Basra

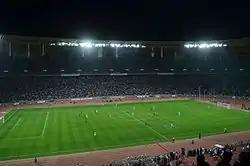
Basra International Stadium in 2013

Basra is a major Shia city, with the old Akhbari Shiism progressively being overwhelmed by the Usuli Shiism. It is known as the "Cradle of Islamic Culture". The Sunni Muslim population is small and dropping in their percentage as more Iraqi Shias move into Basra for various job or welfare opportunities. The satellite town of Az Zubayr in the direction of Kuwait was a Sunni majority town, but the burgeoning population of Basra has spilled over into Zubair, turning it into an extension of Basra with a slight Shia majority as well.